Michigan Department of Transportation

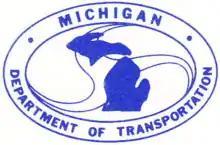

In 1913 voters elected Frank Rogers to the post of highway commissioner. This election was the first after the legislature made it an elective post. Automobile registrations surged to 20 times the level at the department's formation, to 60,438, and there were of roads built under the rewards system. Passage of the "State Trunkline Act" provided for of roadways with double rewards payments. Further legislation during the Rogers administration allowed for special assessment taxing districts for road improvements, taxation of automobiles based on weight and horsepower and tree-planting along highway roadsides. Another law allowed the commissioner to name all unnamed state roads. It also allowed for the posting of signage with the names and distances to towns.